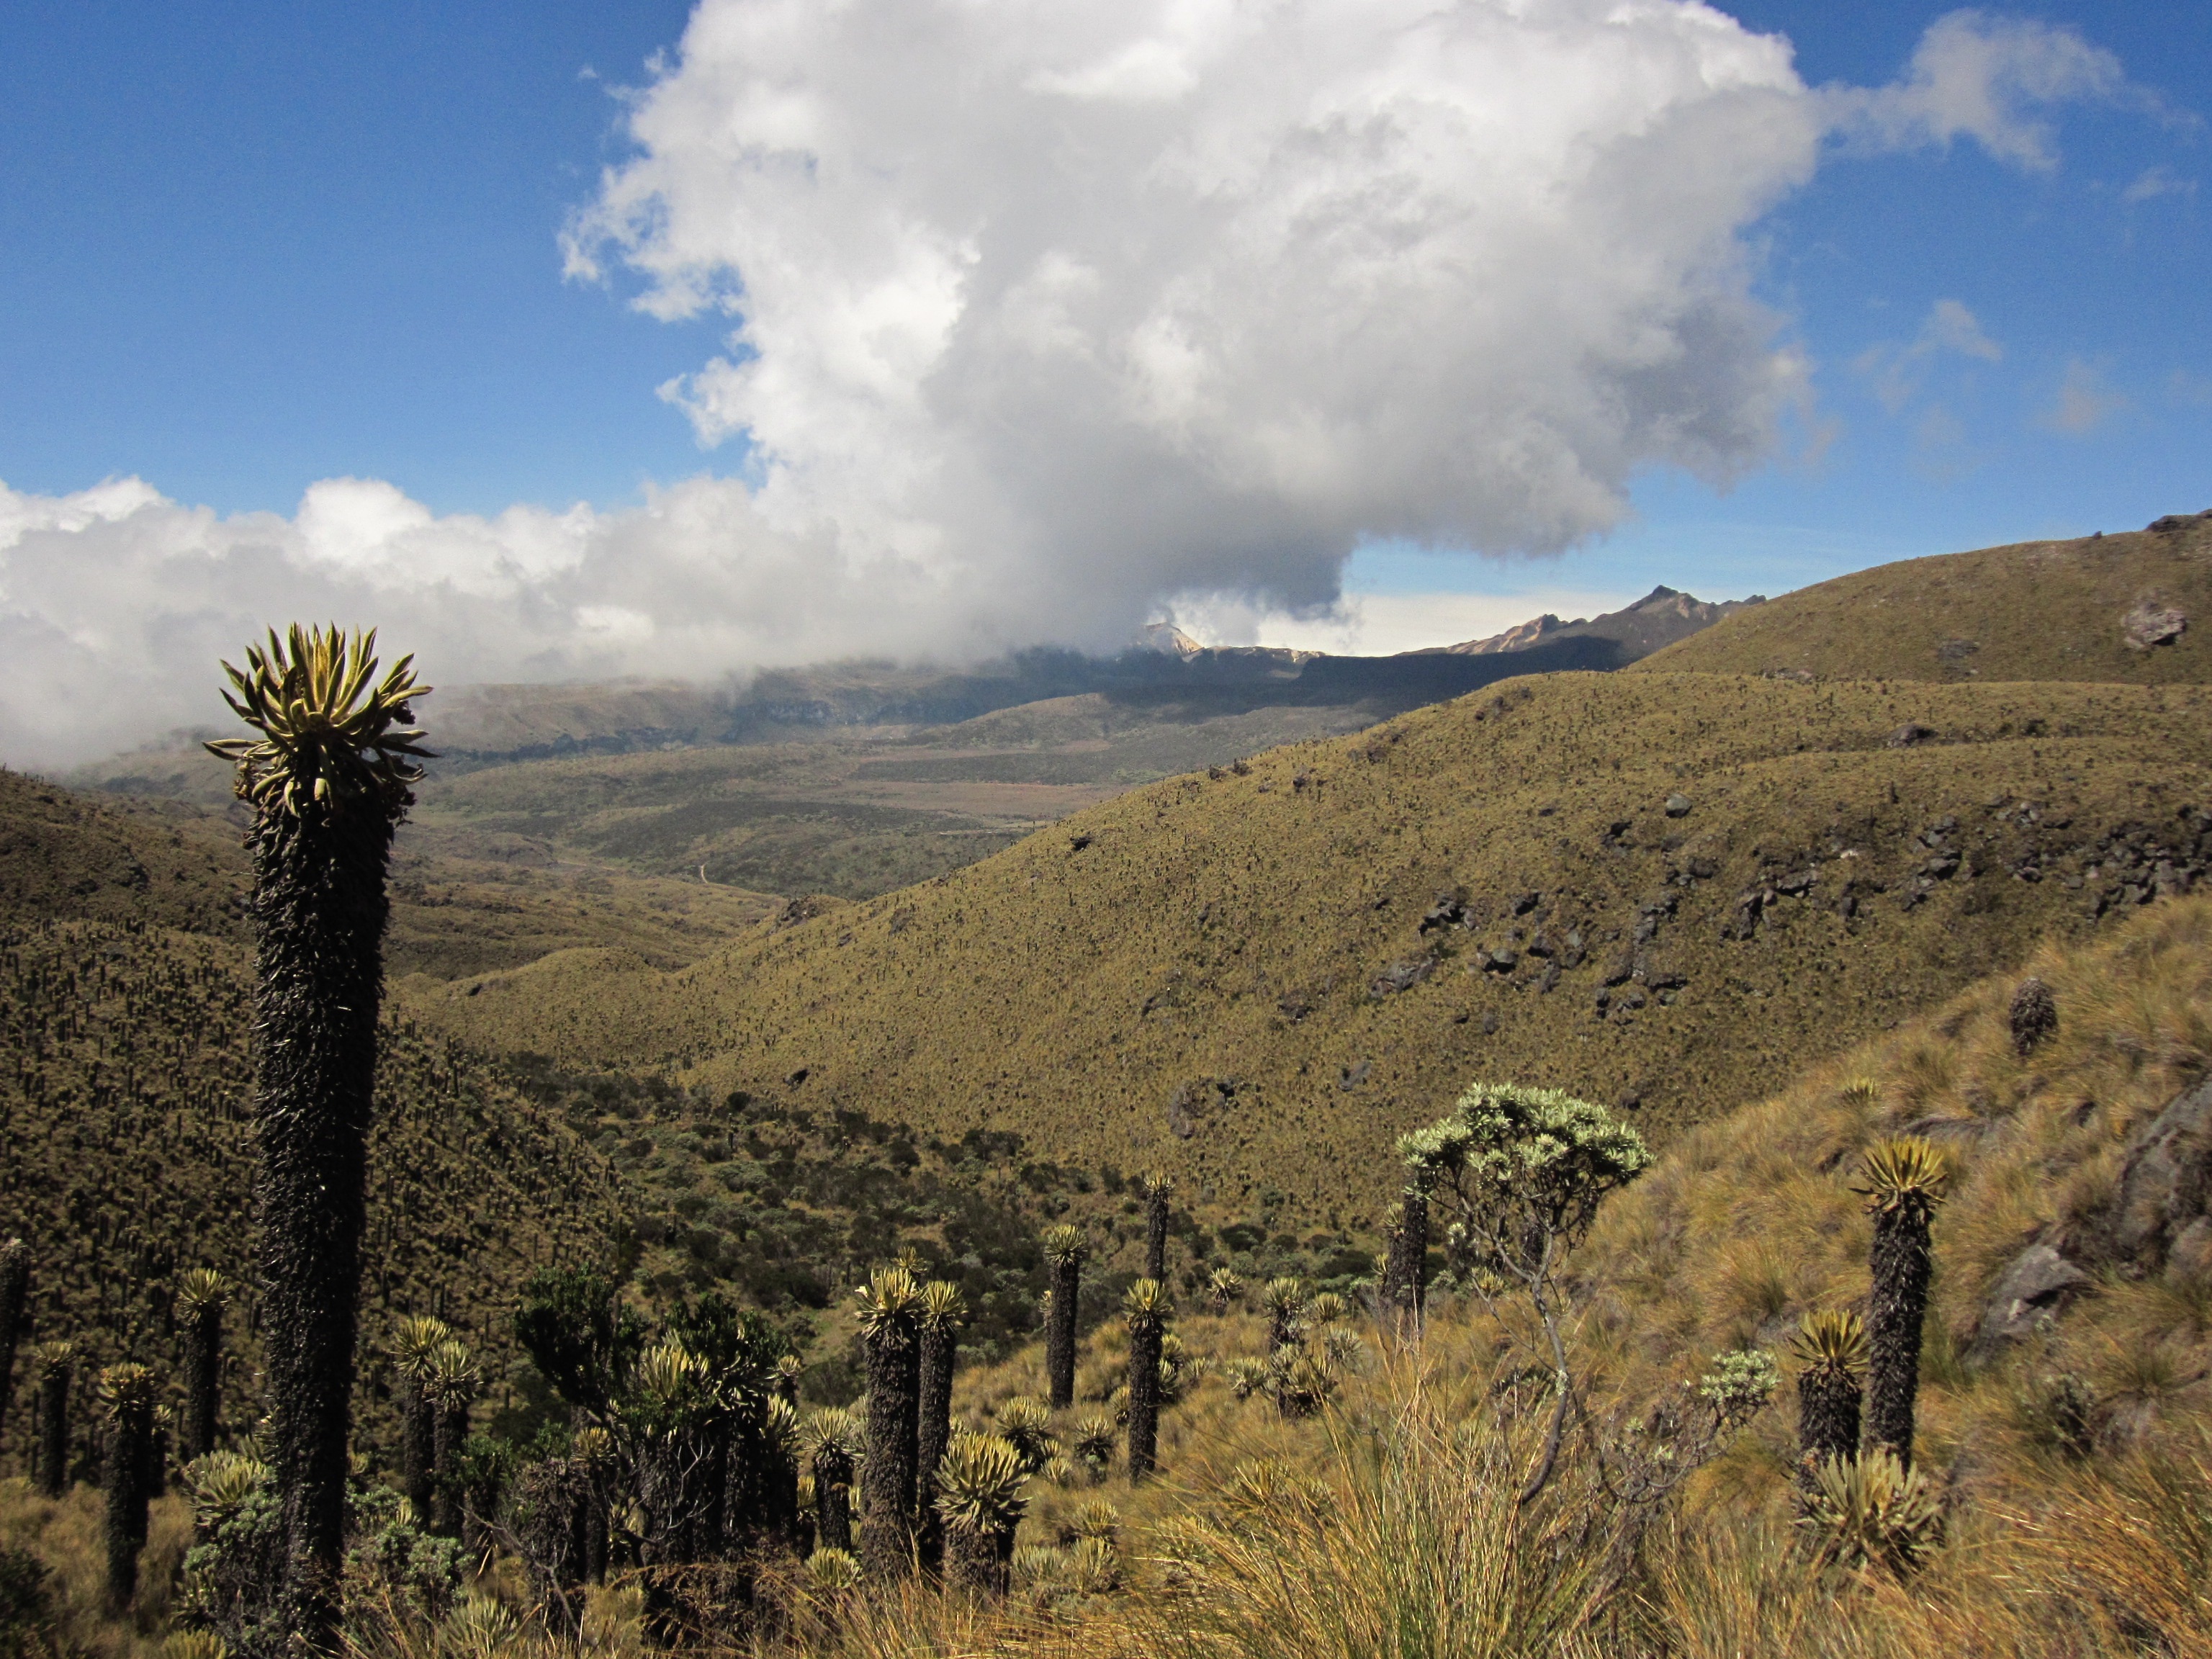
landscape, tree, nature, forest, wilderness, mountain, cloud, hill, adventure, valley, savanna, ridge, plateau, habitat, ecosystem, rural area, landform, frailejon, natural environment, geographical feature, woody plant, mountainous landforms